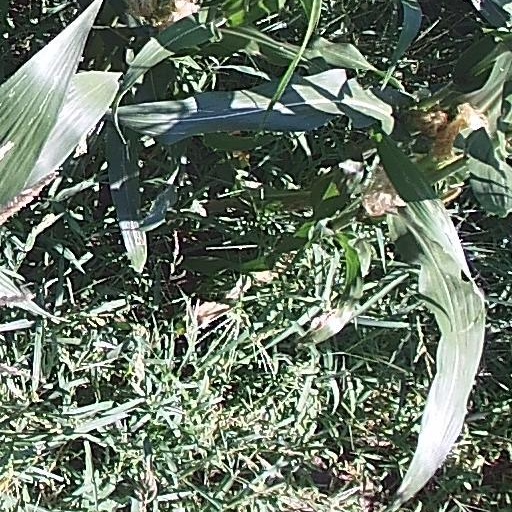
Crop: maize; corn